Vermont Route 214

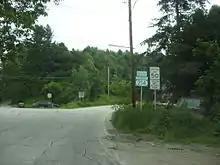
VT 214 southbound in East Montpelier

VT 214 begins at a junction with U.S. Route 2 (High Street) in the town of Plainfield near the shores of the Winooski River. The route runs northwest along the eastern edge of the campus of Goddard College, passing a junction with Pitkin Road, which serves as the main road through the campus. Shortly after Sugarwood Road, VT 214 runs northwest into the town of Marshfield for a short distance. Now entering the town of East Montpelier, the route passes several fields and residences, which soon winds north through a stretch of dense woods. After making a slow bend to the northwest, VT 214 into the hamlet of North Montpelier and into a junction with VT 14. The junction marks the northern terminus of VT 214 and the right-of-way ends at this junction.